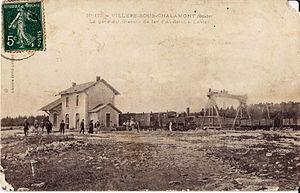
Carte postale ancienne éditée par Librairie David-Mauvas, n°178
La Compagnie du chemin de fer d'intérêt local d'Andelot à Levier a créé et exploité un réseau de chemin de fer à voie métrique dans le département du Doubs et le département du Jura entre 1901 et 1935. Après cette date, elle est intégrée à la Compagnie des Chemins de fer du Doubs.
Villers-sous-Chalamont est une commune française située dans le département du Doubs en région Bourgogne-Franche-Comté.
Buffaud & Robatel était une entreprise lyonnaise de construction d'engins moteurs à vapeur et air comprimé. Elle est issue de l'entreprise Buffaud Frères qui fut fondée en 1830.